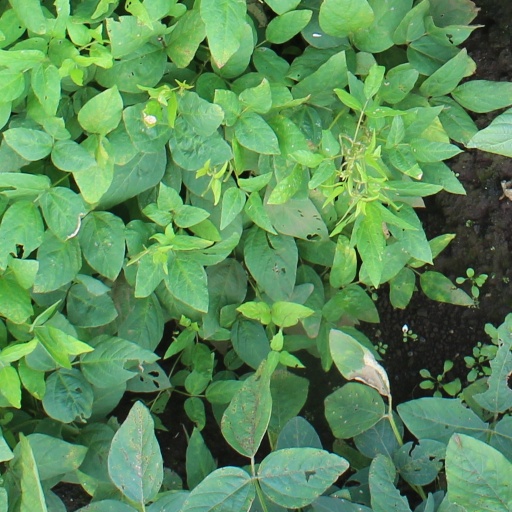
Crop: soybean